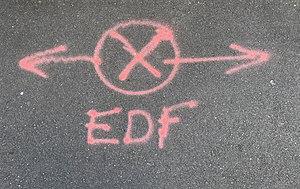
Marquage au sol EDF sur la chaussée - rue des Andrés - Saint-Maurice-de-Beynost.
La viabilisation désigne l'ensemble des travaux à réaliser sur un terrain à bâtir pour permettre la construction d'un bâtiment. Elle consiste essentiellement au raccordement du terrain aux réseaux d’électricité, de gaz, d’eau, de téléphonie et d’assainissement et bien sûr la voirie. La viabilisation sur un chantier est assurée par le lot Voirie et réseaux divers.